Forster Square

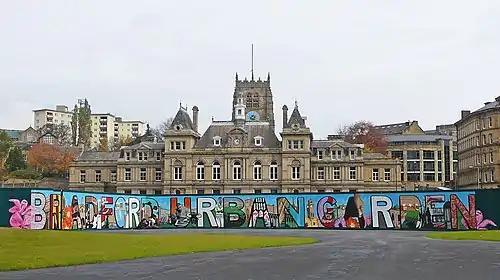
Mural at the temporary Urban Garden

Forster Square was a prominent and famous landmark in central Bradford, until being "redeveloped", i.e. effectively demolished, in the (2006) Broadway development. Its name is remembered in Bradford Forster Square railway station, retail park and a stretch of road in front of Kala Sangam opposite the statue of William Edward Forster.